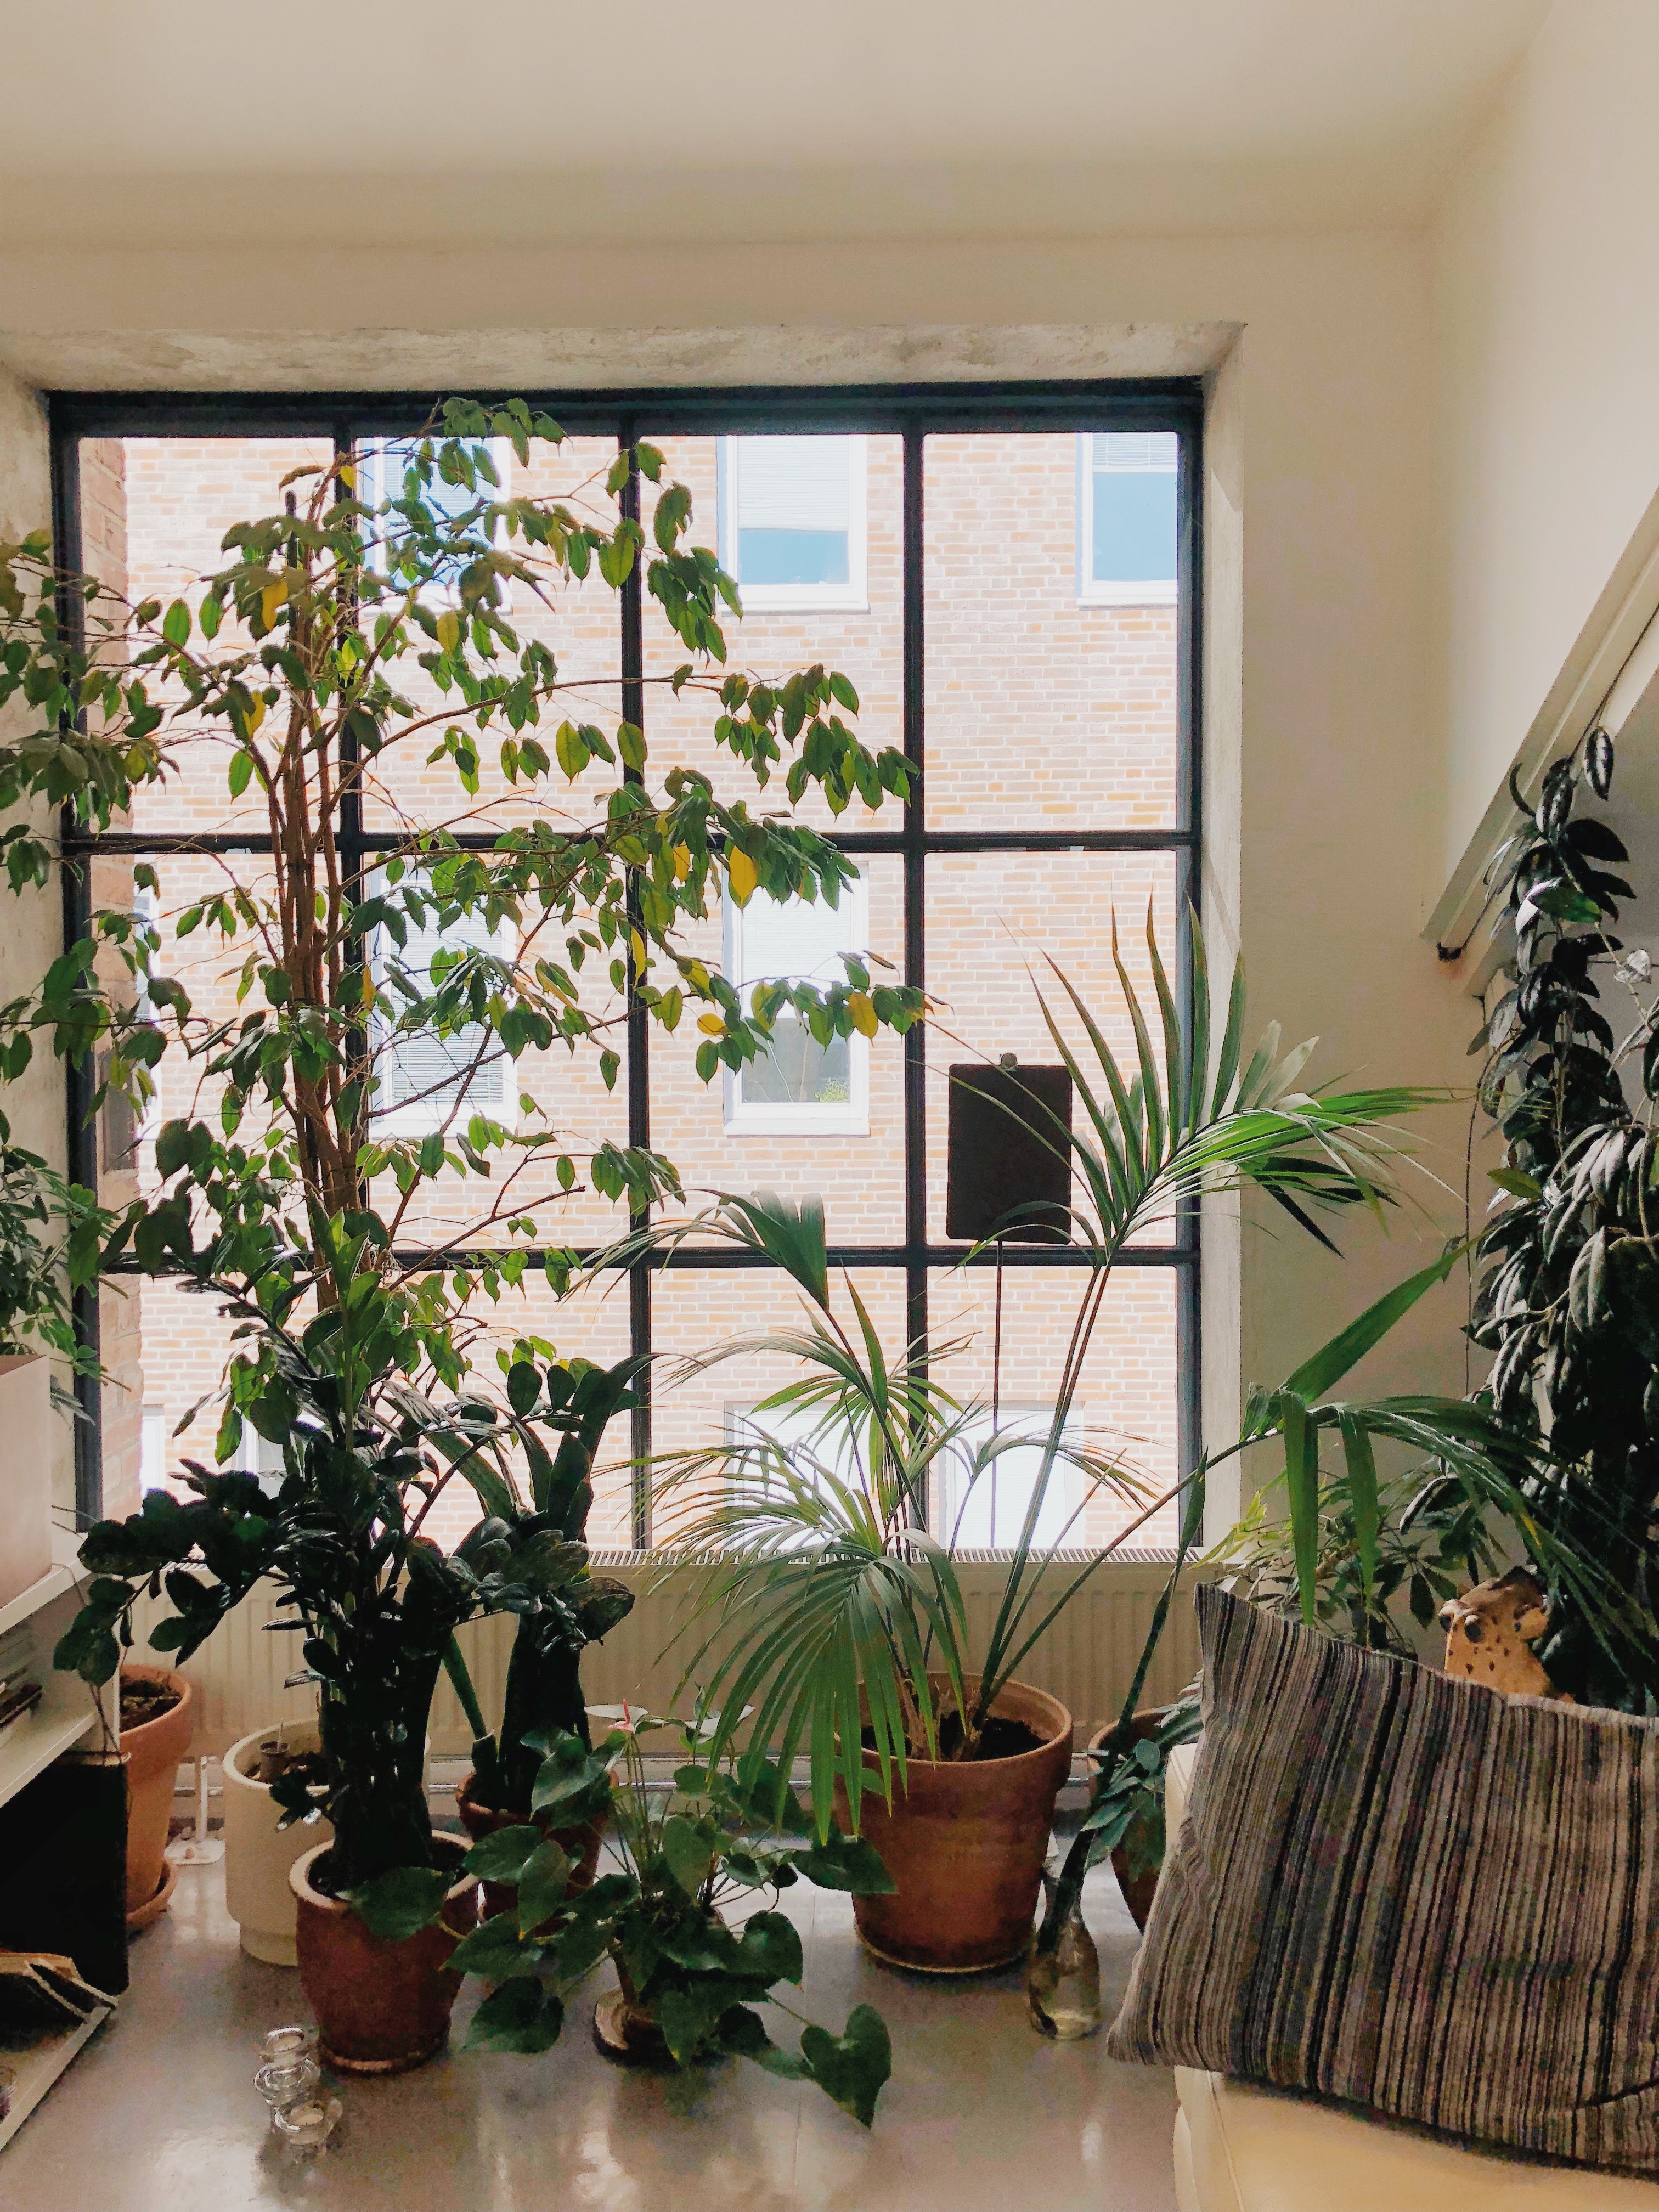
houseplant, room, interior design, property, plant, flowerpot, window, botany, living room, home, window treatment, flower, building, architecture, house, daylighting, door, furniture